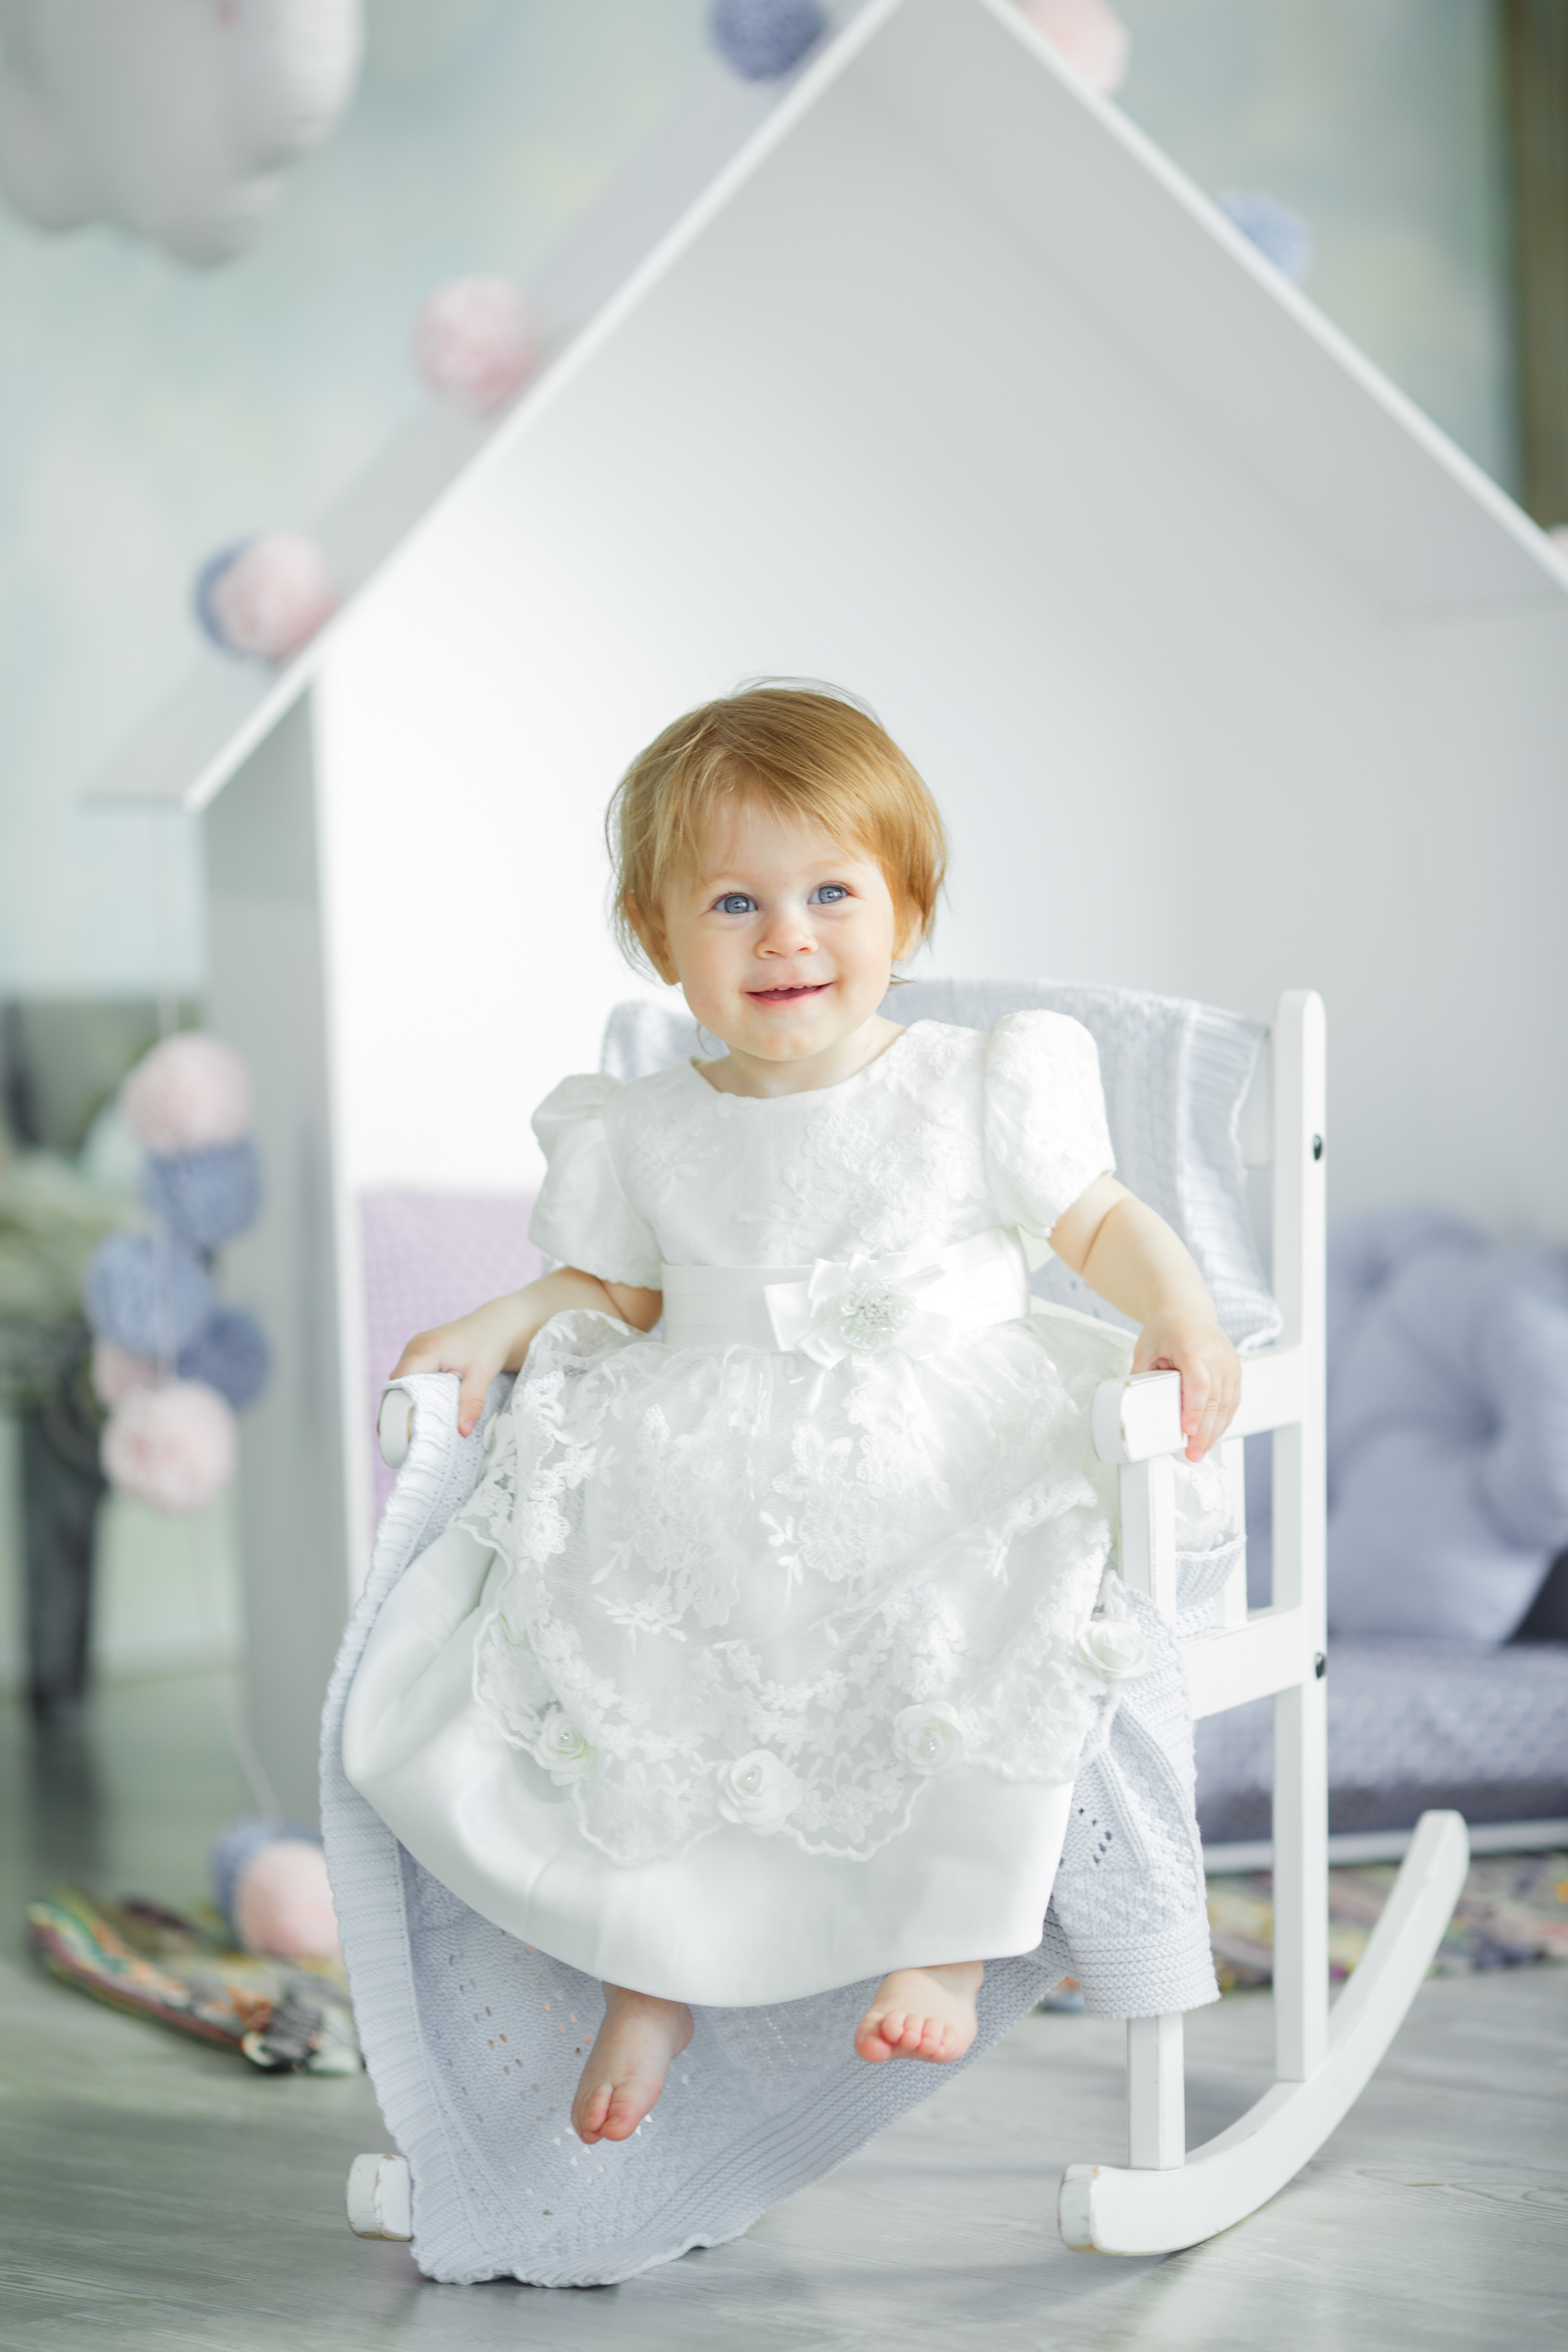
girl, white, play, kid, child, clothing, toy, baby, childhood, sit, doll, dress, happy, infant, toddler, skin, joy, blue eyed, human positions